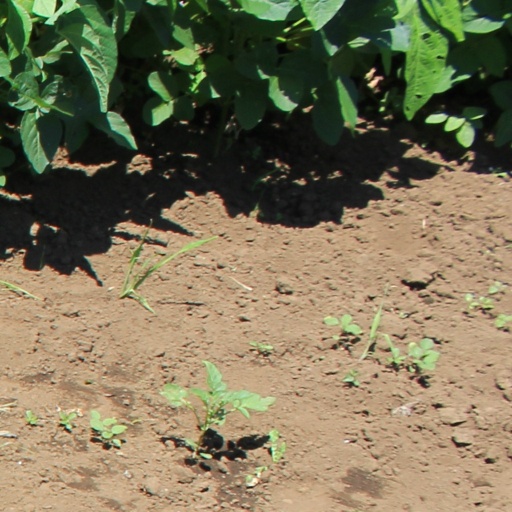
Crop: soybean